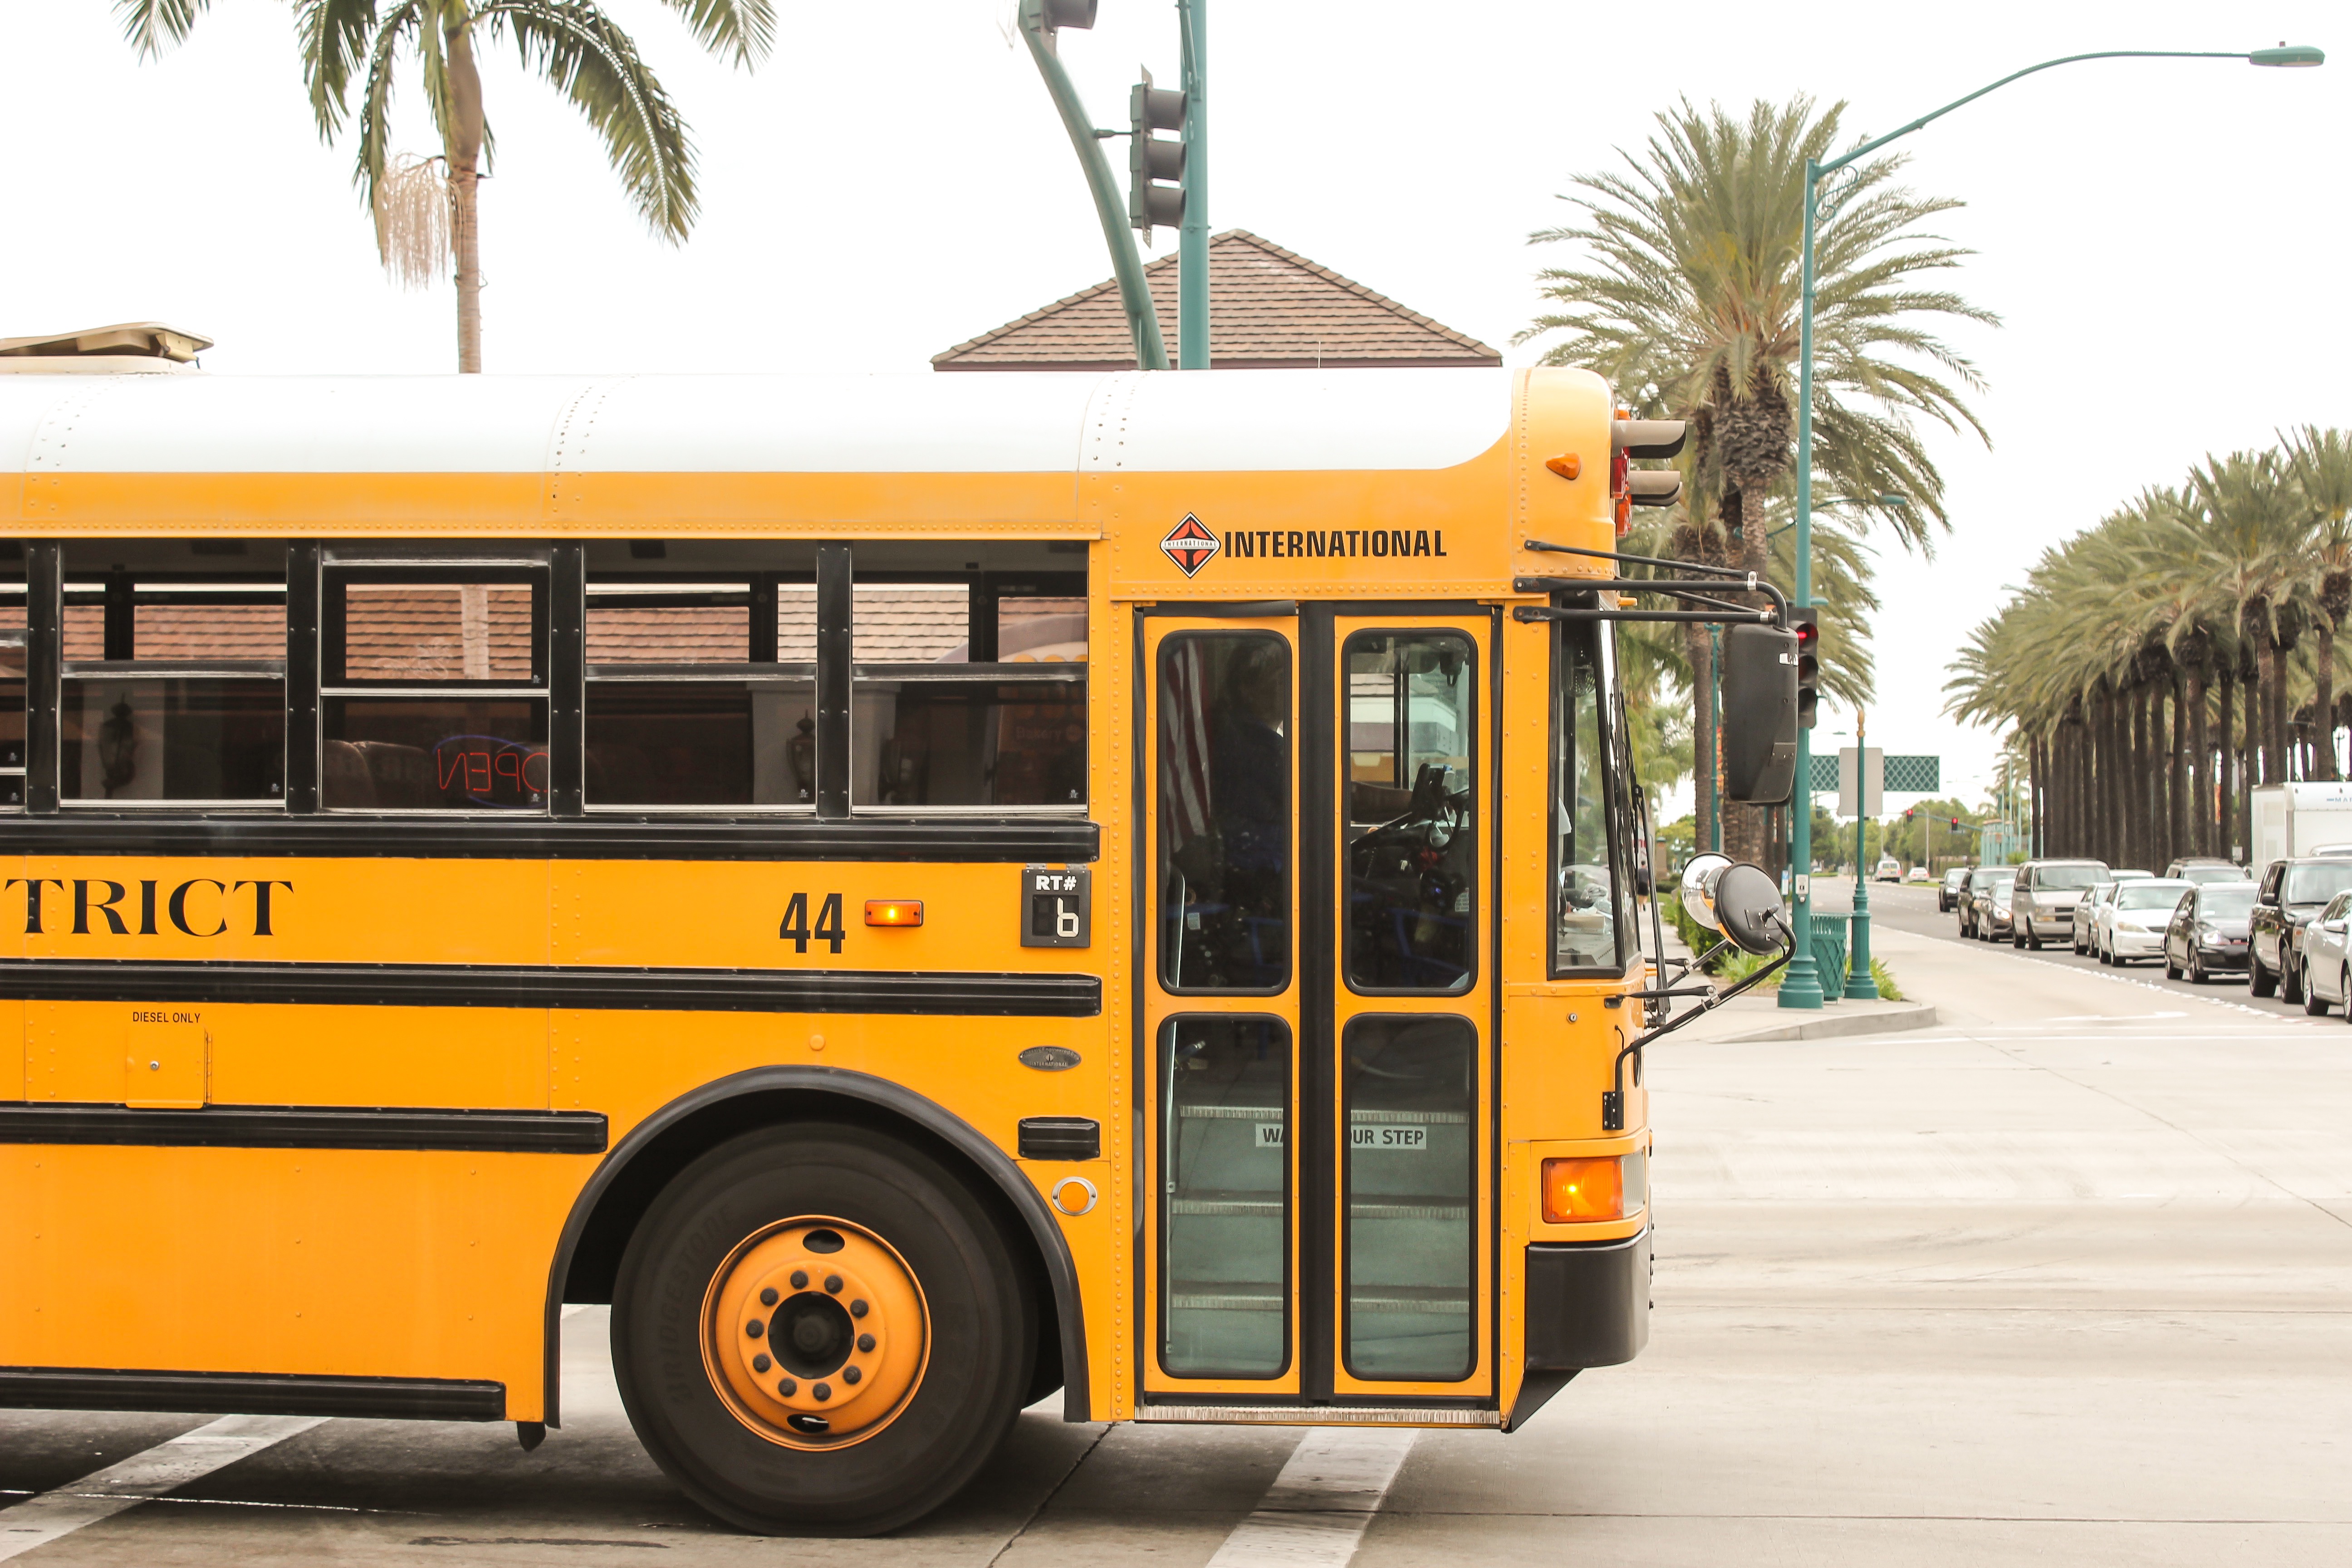
transport, vehicle, public transport, bus, trolleybus, school bus, land vehicle, mode of transport